Williamson Tunnels

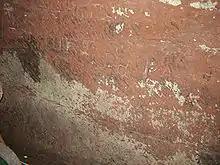

The Joseph Williamson Society was founded in 1989. It was incorporated as a private limited company in 1996 and acquired charitable status in 1997. Its aim is to promote interest in the life and philanthropic achievements of Joseph Williamson and takes the form of talks, tours, publications and educational visits. In autumn 2002, after much excavation, removal of rubble and renovation, one of the three sections of the site, the Stable Yard section, was opened to the public as the Williamson Tunnels Heritage Centre under the trusteeship of the Joseph Williamson Society.